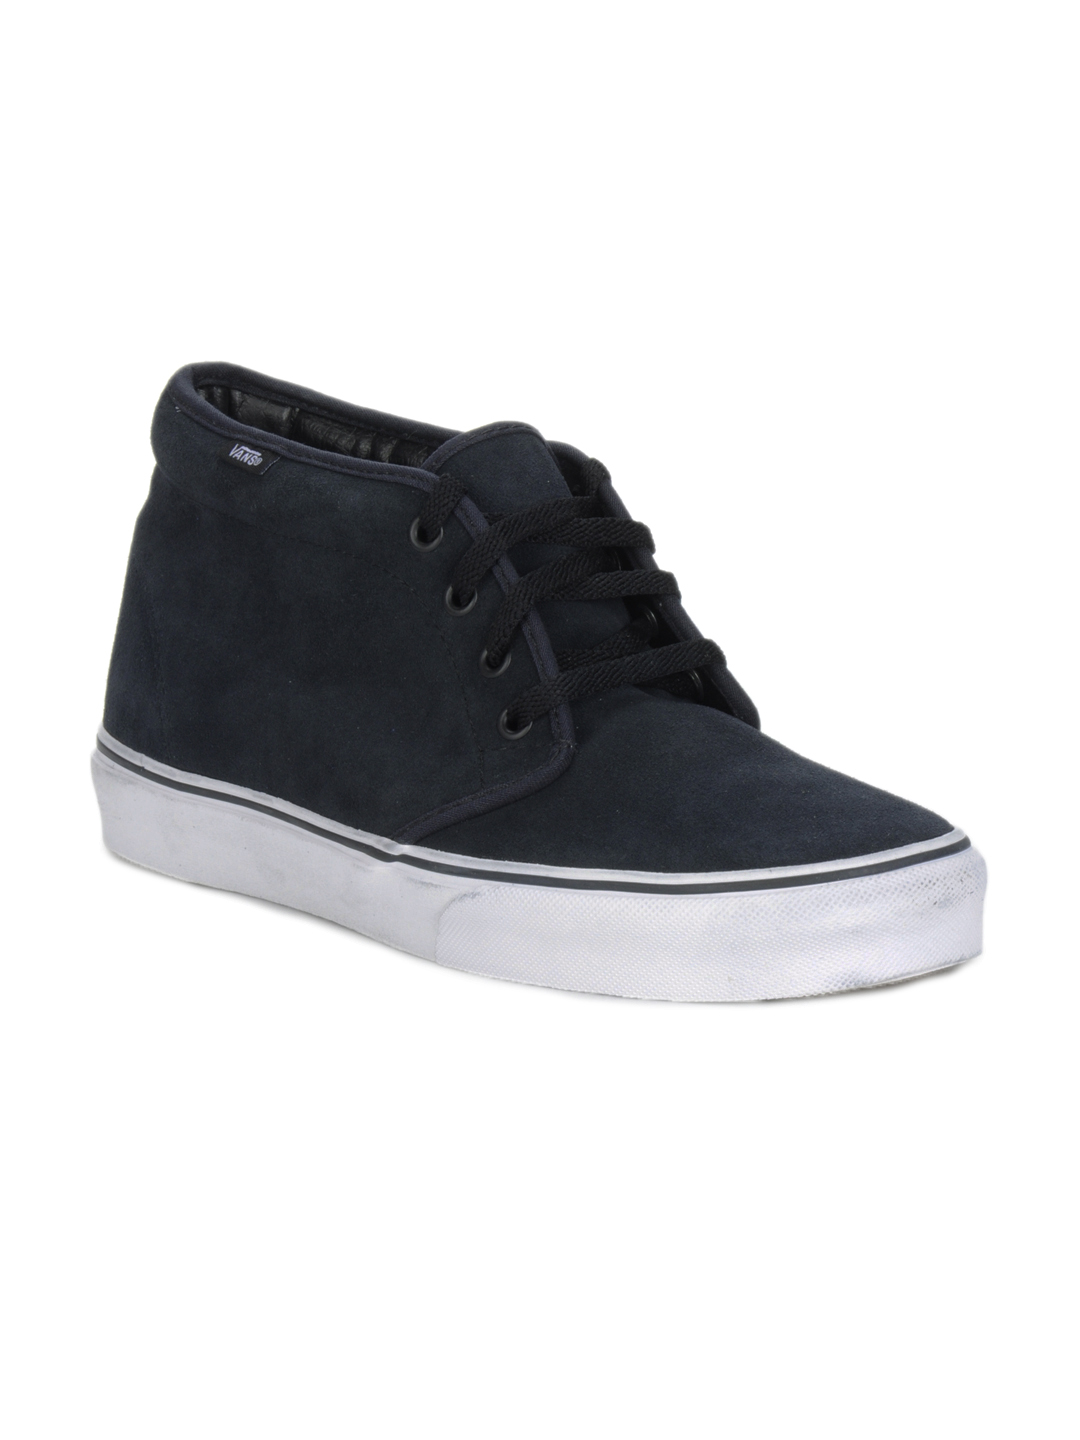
Vans Men Navy Blue Shoes
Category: Footwear / Shoes / Casual Shoes
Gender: Men
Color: Navy Blue
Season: Summer 2012
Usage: Casual